Theories of Pashtun origin

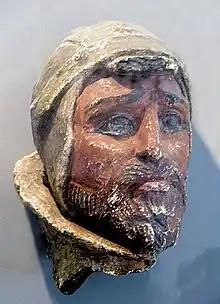
Head of a Saka warrior

Pashto is generally classified as an Eastern Iranian language. It is one of the closest languages to Bactrian along with Munji and Yidgha, with Munji being the closest existing language to the extinct Bactrian, sharing features with Munji but it also shares features with the Sogdian language, as well as Khwarezmian, Shughni, Sanglechi, and Khotanese Saka.